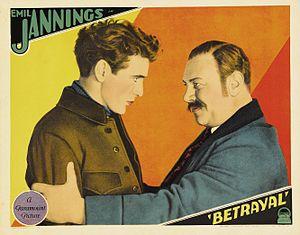
Mensonges est un film américain réalisé par Lewis Milestone, sorti en 1929.